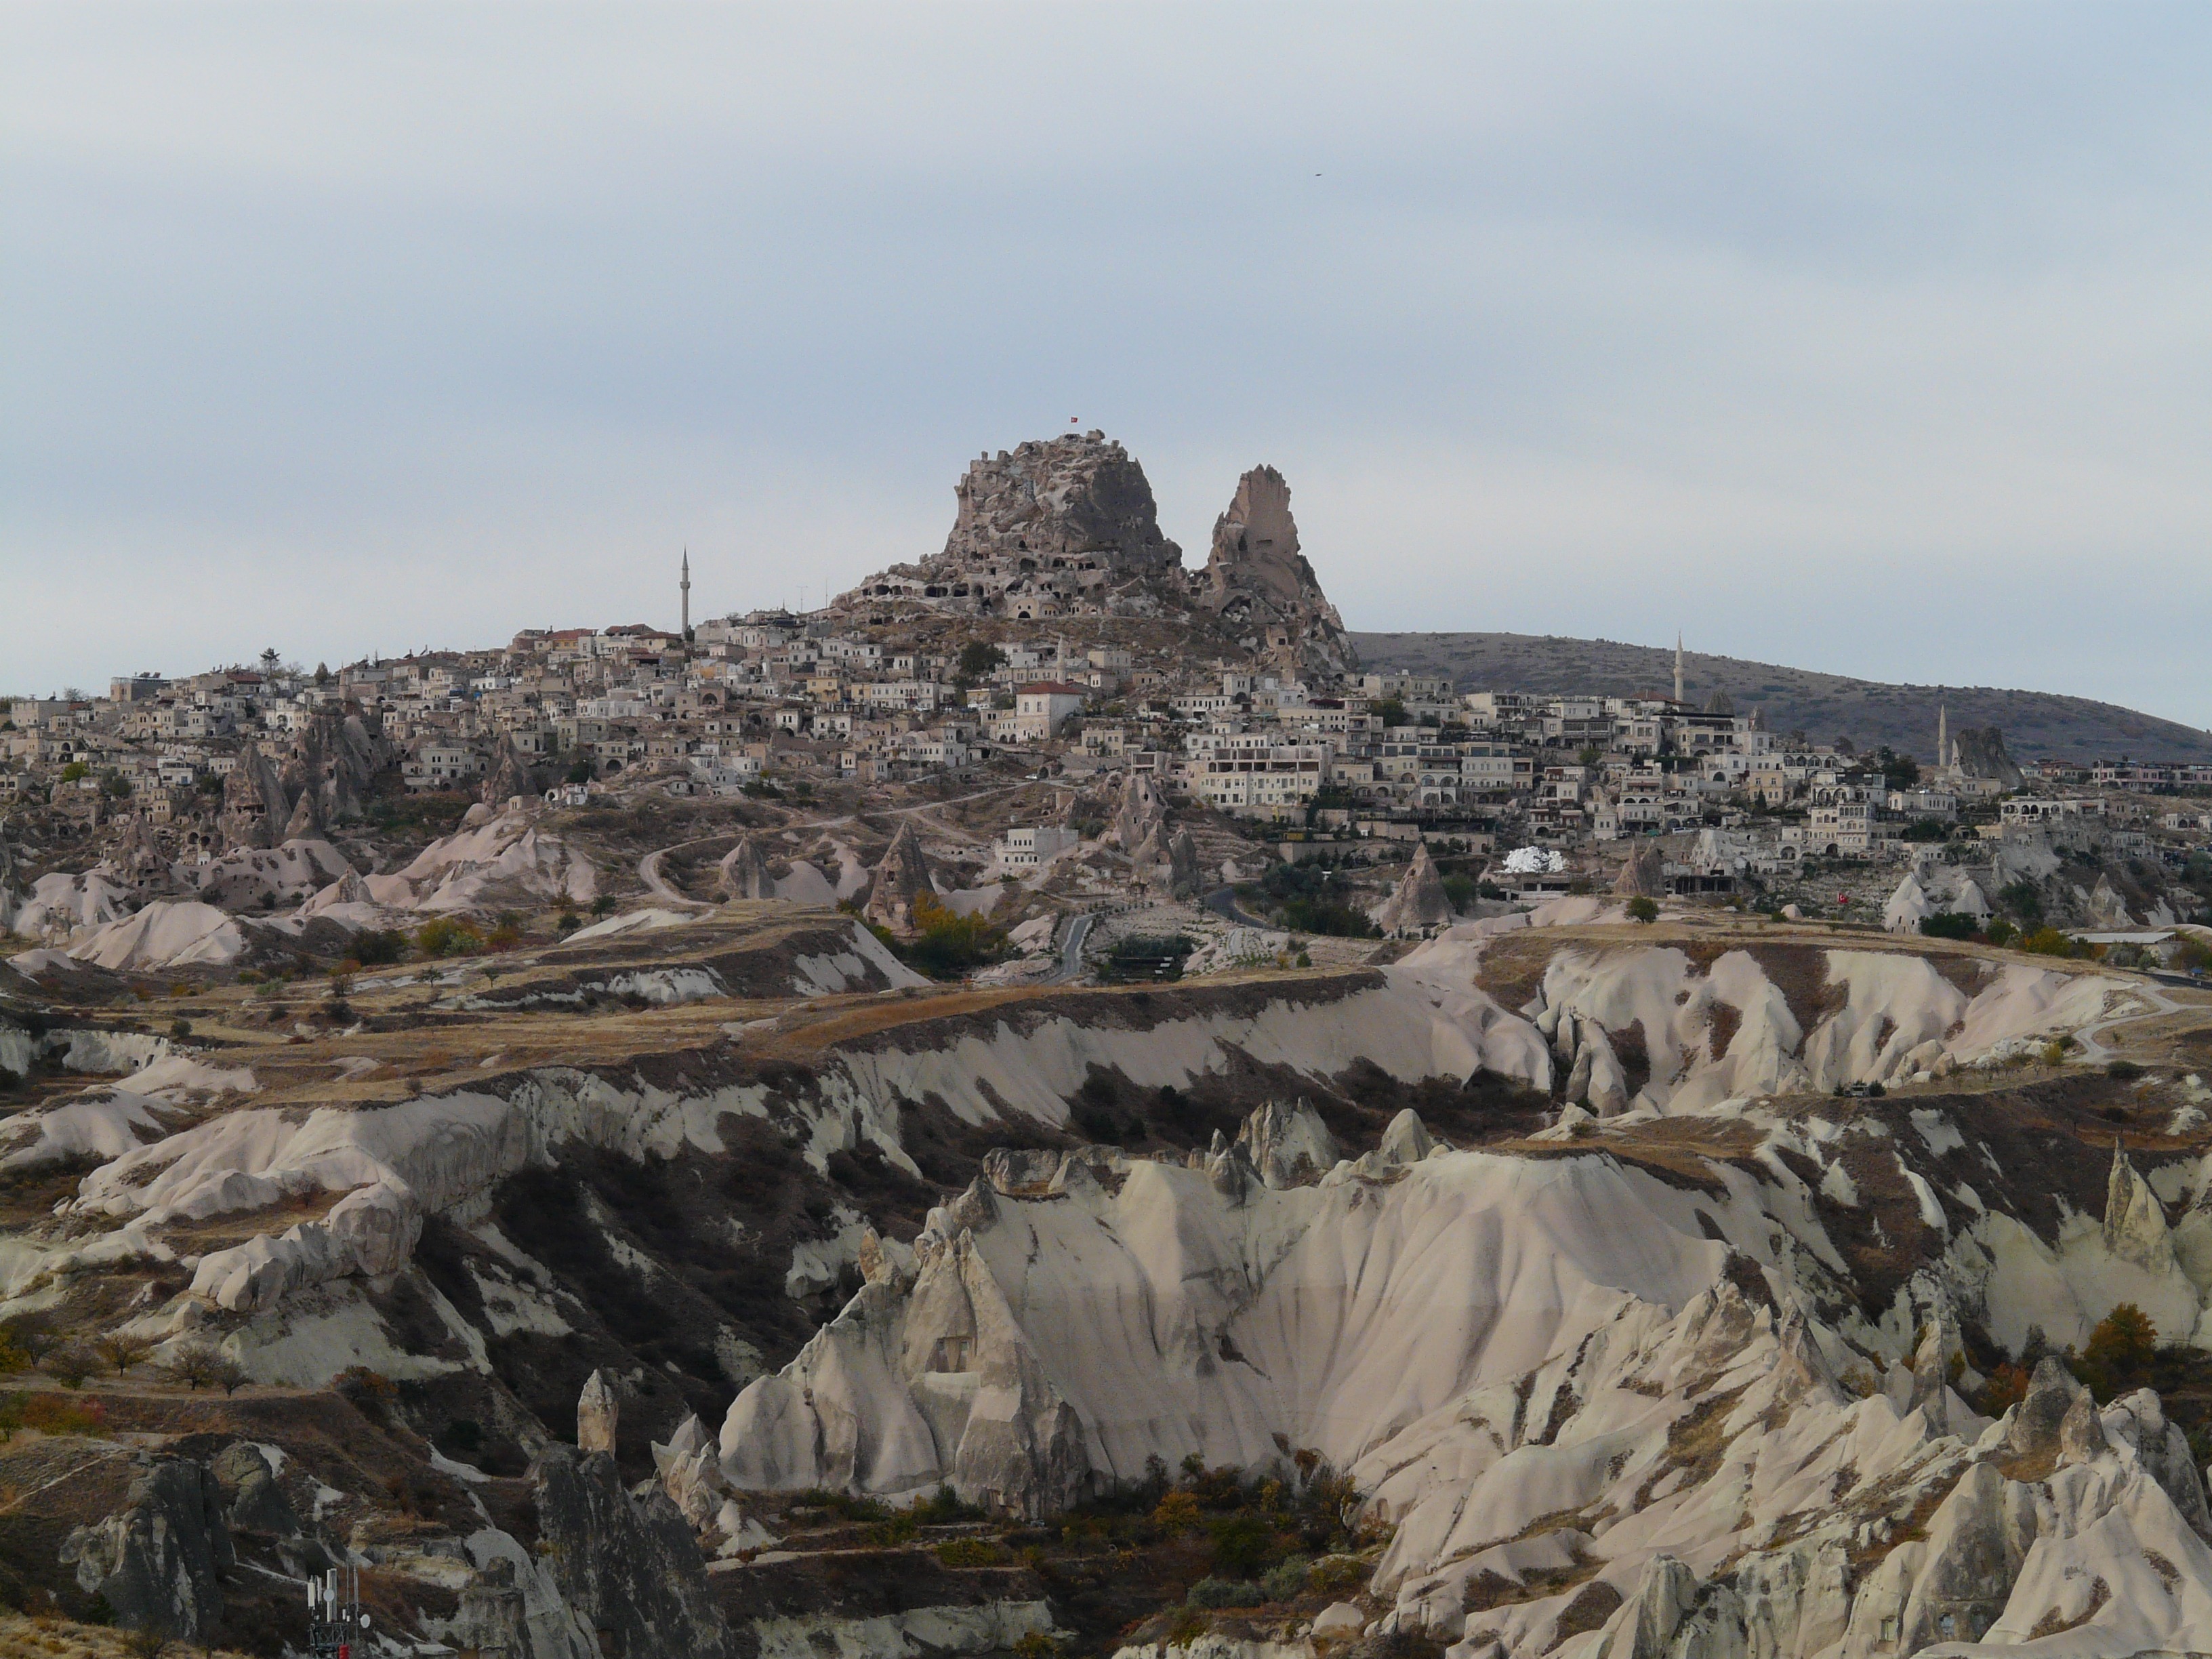
sea, coast, rock, formation, cliff, terrain, material, place, geology, ruins, badlands, turkey, plateau, cape, cappadocia, ancient history, uchisar, castle rock, nev ehir province